Answer in natural language. How many ArmChairs are visible in the scene? Choose between the following options: 3, 4, 1, 5 or 1
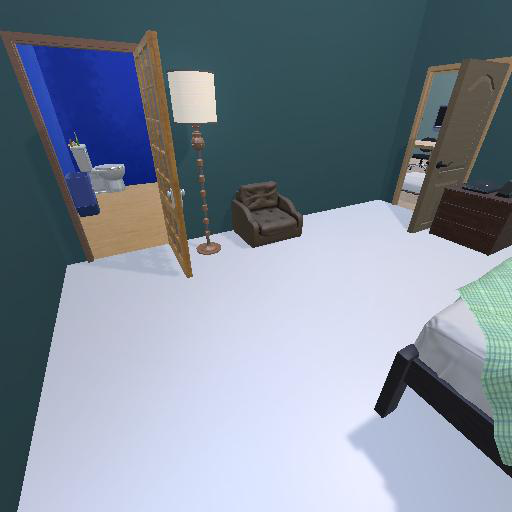
<answer>1</answer>